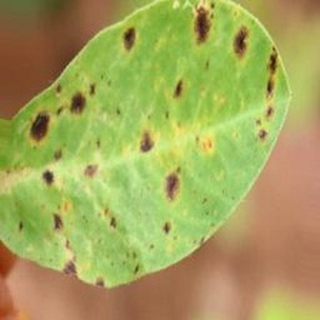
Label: groundnut_late_leaf_spot